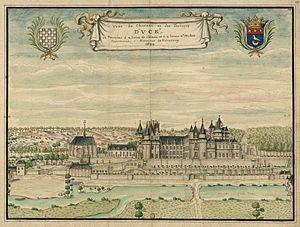
Le château d'Ussé se trouve à Rigny-Ussé, en Indre-et-Loire. Il fait partie des châteaux de la Loire.